Old Dowlin Mill

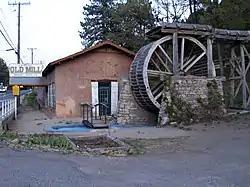

The Old Dowlin Mill, at 641 Sudderth Dr. in Ruidoso, New Mexico, was built in 1868 by Captain Paul Dowlin. The Old Dowlin Mill is the oldest building in Ruidoso. It has also been known as Old Mill, Dowlins Mill, and Lesnetts Mill. It was listed on the National Register of Historic Places in 2013. The listing included one contributing building, two contributing structures, and a contributing object.